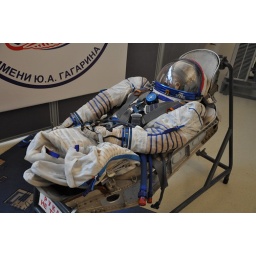
chair is also custom-made. until 190cm, 90kg. send air thorough blue pipe in order to warm the body.